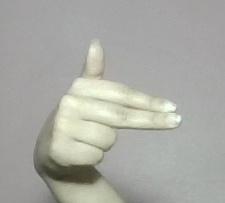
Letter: ghain